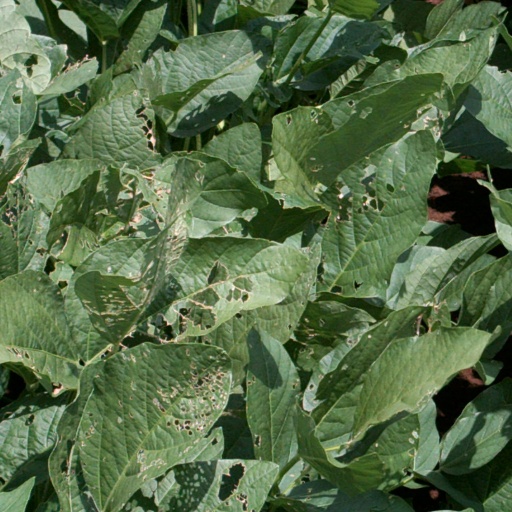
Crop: soybean